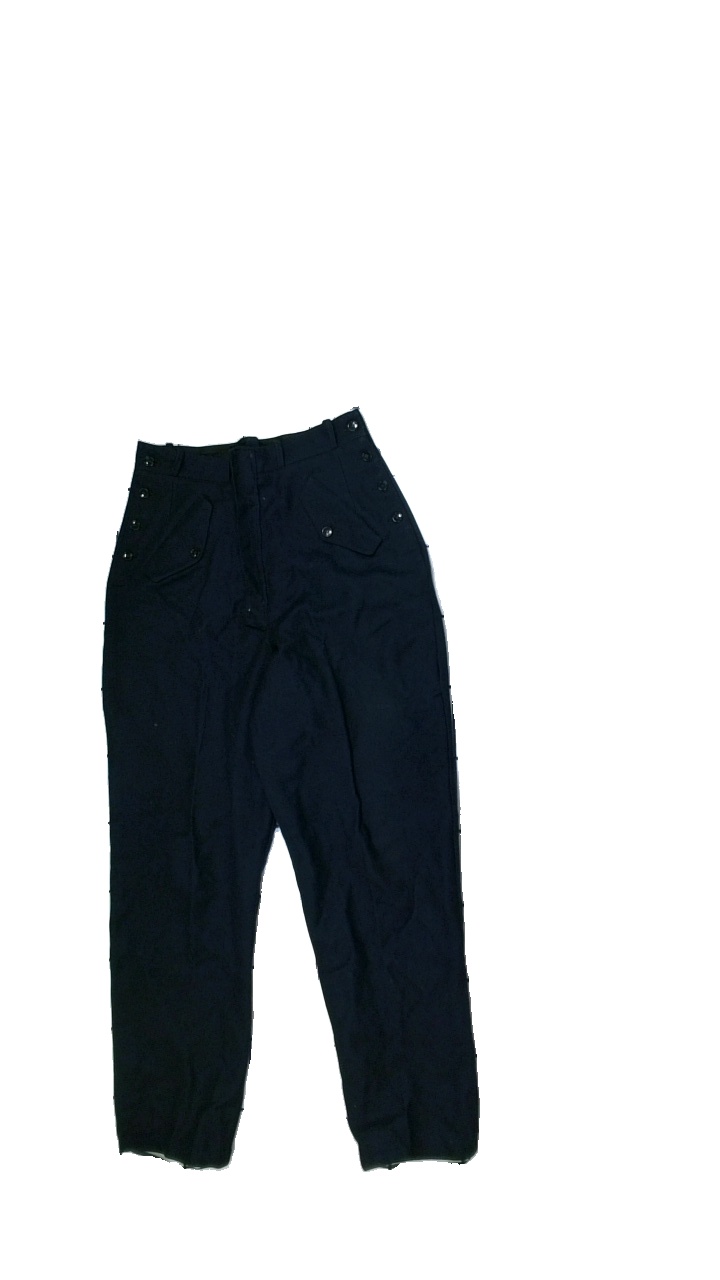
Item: Trousers (Ladies)
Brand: Missing
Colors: Blue
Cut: Regular
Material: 66%wool 34%cotton
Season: Winter
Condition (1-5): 3
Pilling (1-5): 3
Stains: Major
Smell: Major
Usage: Export
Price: <50